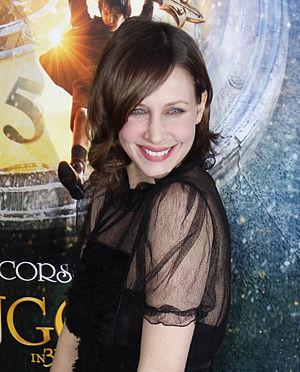
Vera Farmiga, née Vera Ann Farmiga, est une actrice, productrice et directrice artistique américaine née le 6 août 1973 à Clifton, dans le New Jersey, aux États-Unis.